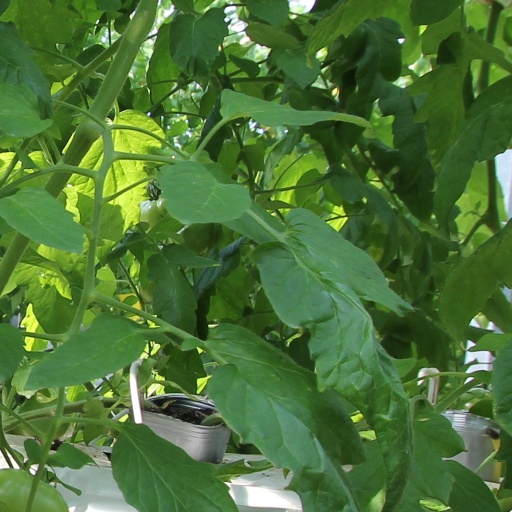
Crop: tomato